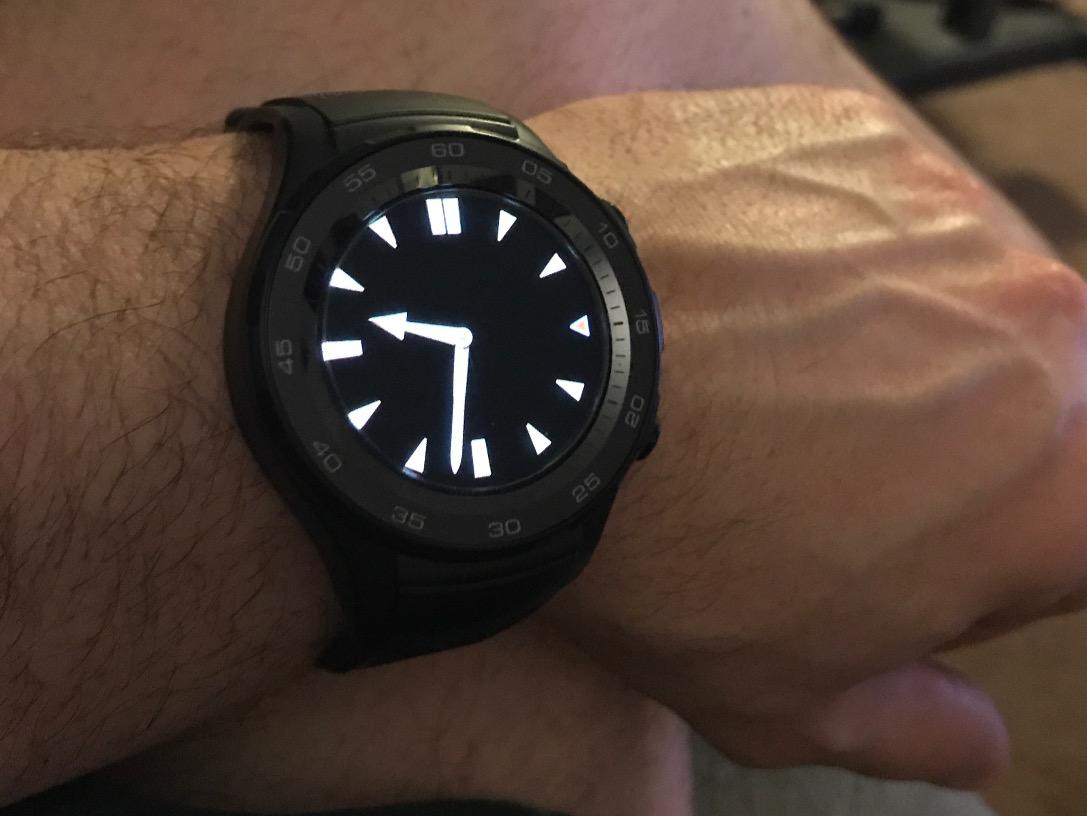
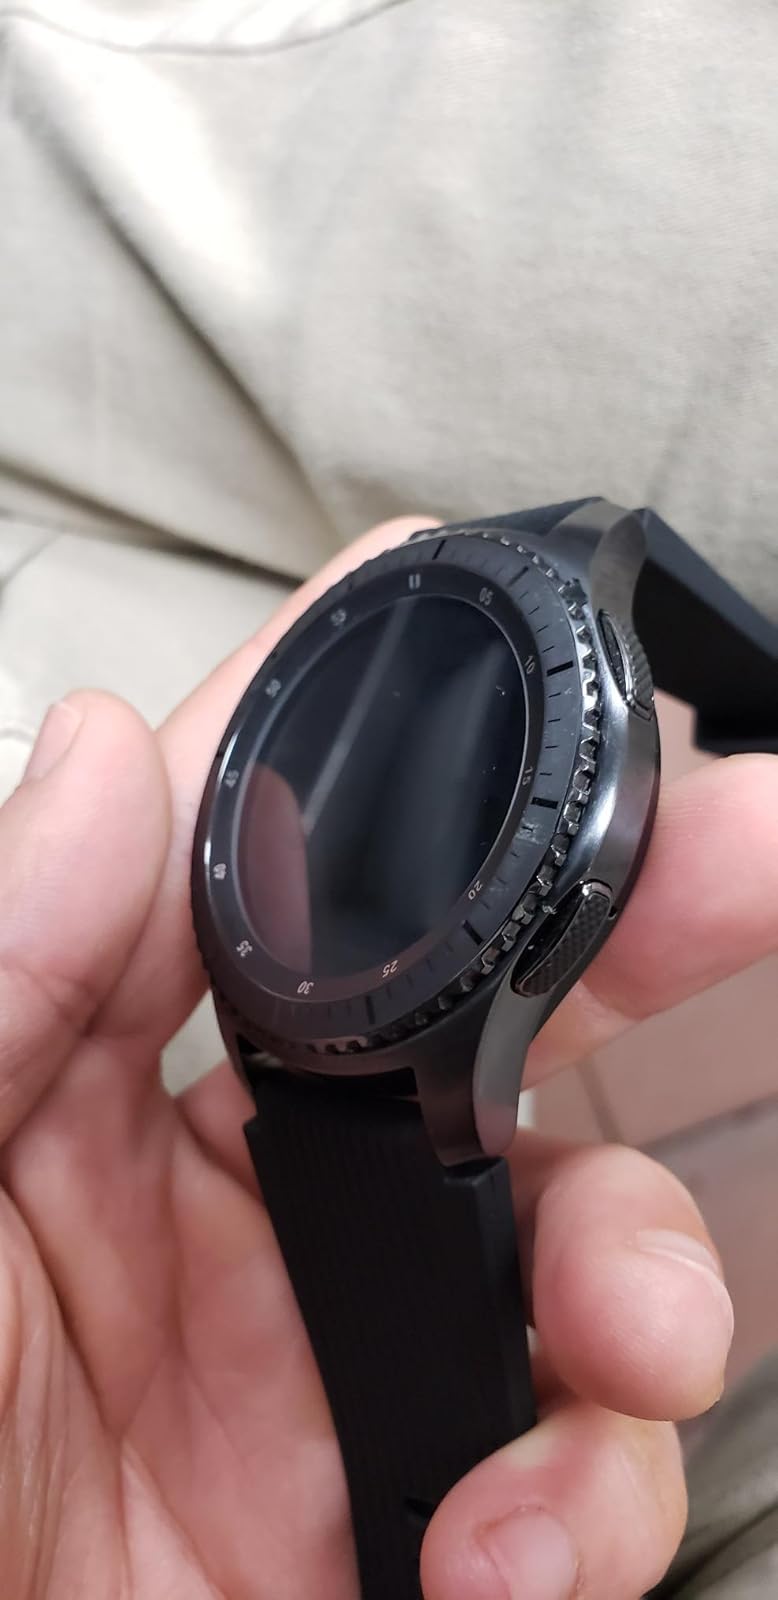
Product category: smartwatch
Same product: no